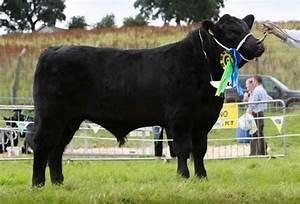
cow